Indru

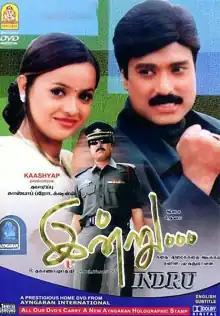
DVD cover

Indru is a 2003 Indian Tamil-language crime film directed by Naveen S. Muthuraman. It stars Karthik, Tanu Roy and Maina in the lead roles. The film was released on 25 December 2003. It has the usual elements and did not make an impact at the box office.